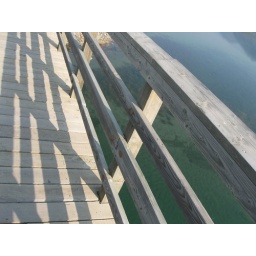
car bridge over the Nares Lake in Carcross